List of Liberty ships (R)

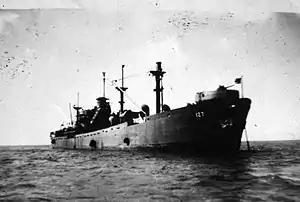
USS "Raccoon"

was a tanker built by Delta Shipbuilding Company, New Orleans, Louisiana. Her keel was laid as "J. C. W. Beckham" on 7 November 1943. She was launched as "Raccoon" on 23 December and delivered on 31 January 1944. Built for the United States Navy. Returned to the War Shipping Administration (WSA) in July 1946 and renamed "J. C. W. Beckham". Sold in 1948 to Fordom Trading Corp', for International Shipping Corp., Tampa, Florida. Renamed "Chrysanthstar" later that year and operated under the management of Triton Shipping Inc. Sold in 1949 to Jupiter Steamship Corp. and renamed "Jupiter". Converted to a cargo ship at Brooklyn, New York. Now . Renamed "Searanger" in 1951. Sold in 1953 to Nueva Granada Armadora and renamed "Sariza". Re-registered to Panama and operated under the management of Goulandris Ltd. Sold in 1963 to Compania Navigation Continental and renamed "Sara". Operated under the management of Ocean Shipping & Trading Co. Sold in 1965 to United Mariners Line, Hong Kong and renamed "Asia Mariner". Reflagged to Liberia. She was scrapped at Kaohsiung, Taiwan in November 1968.